Light Night

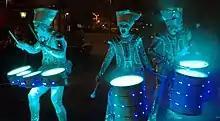
Performers at the 2016 Leeds festival

Light Night is an annual cultural event which first happened in the city of Leeds in October 2005, as part of the launch of the region-wide Illuminate Cultural Festival.